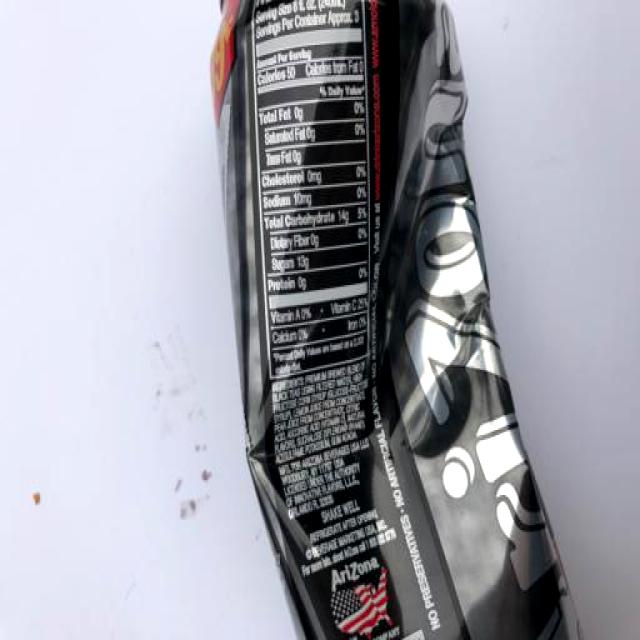
Label: Metal